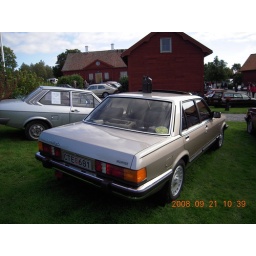
car meeting in sweden only with cars from the 80s